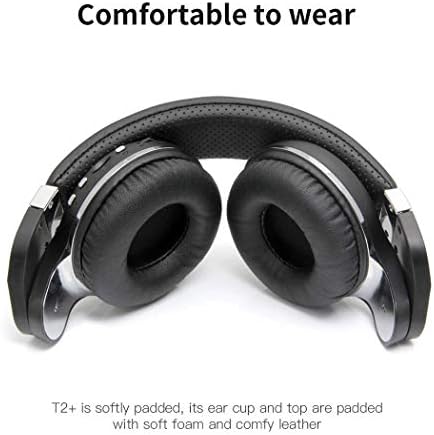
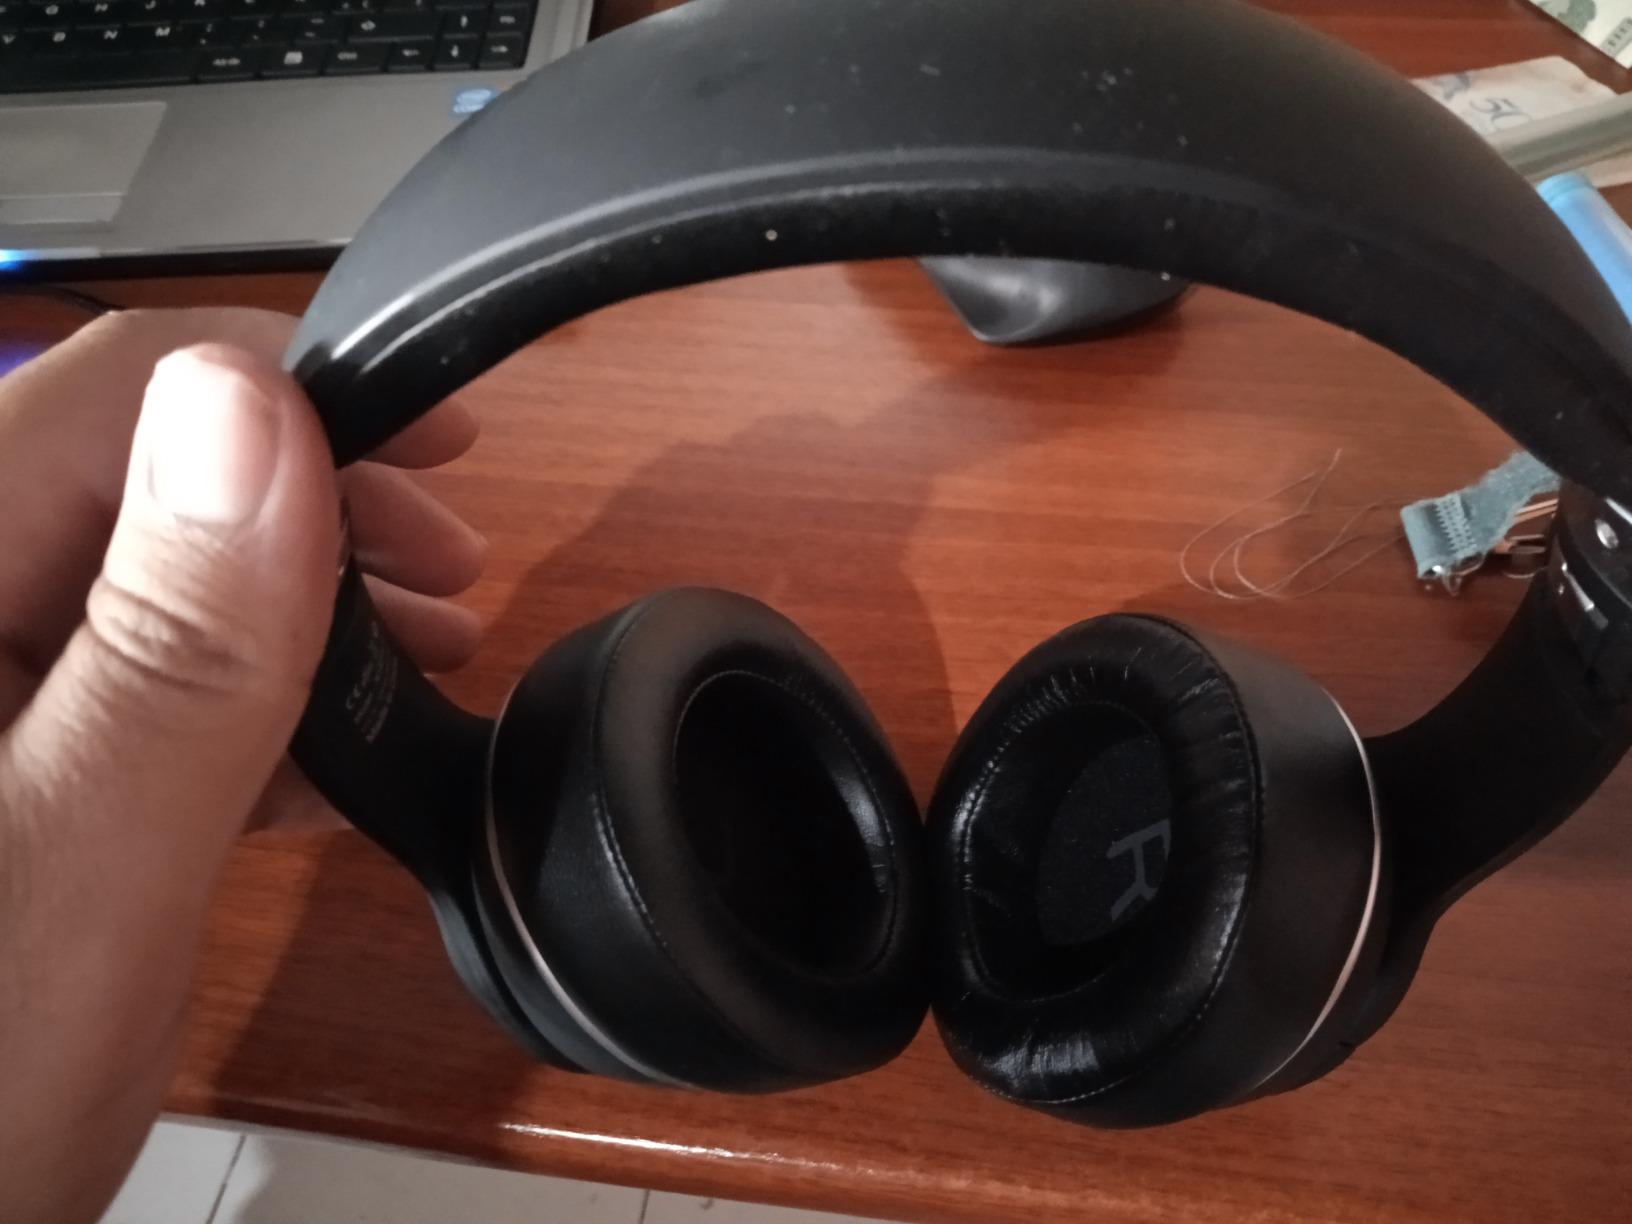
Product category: headphones
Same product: no